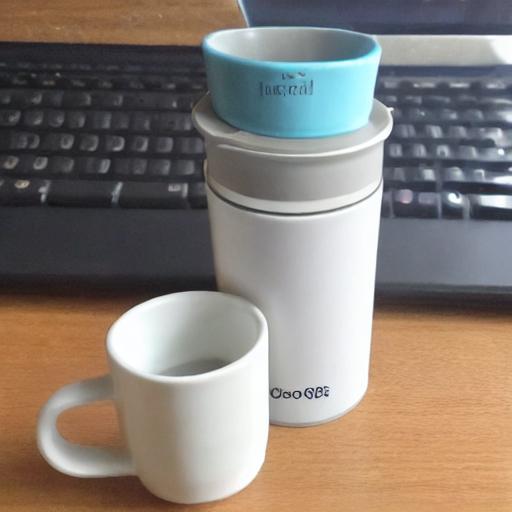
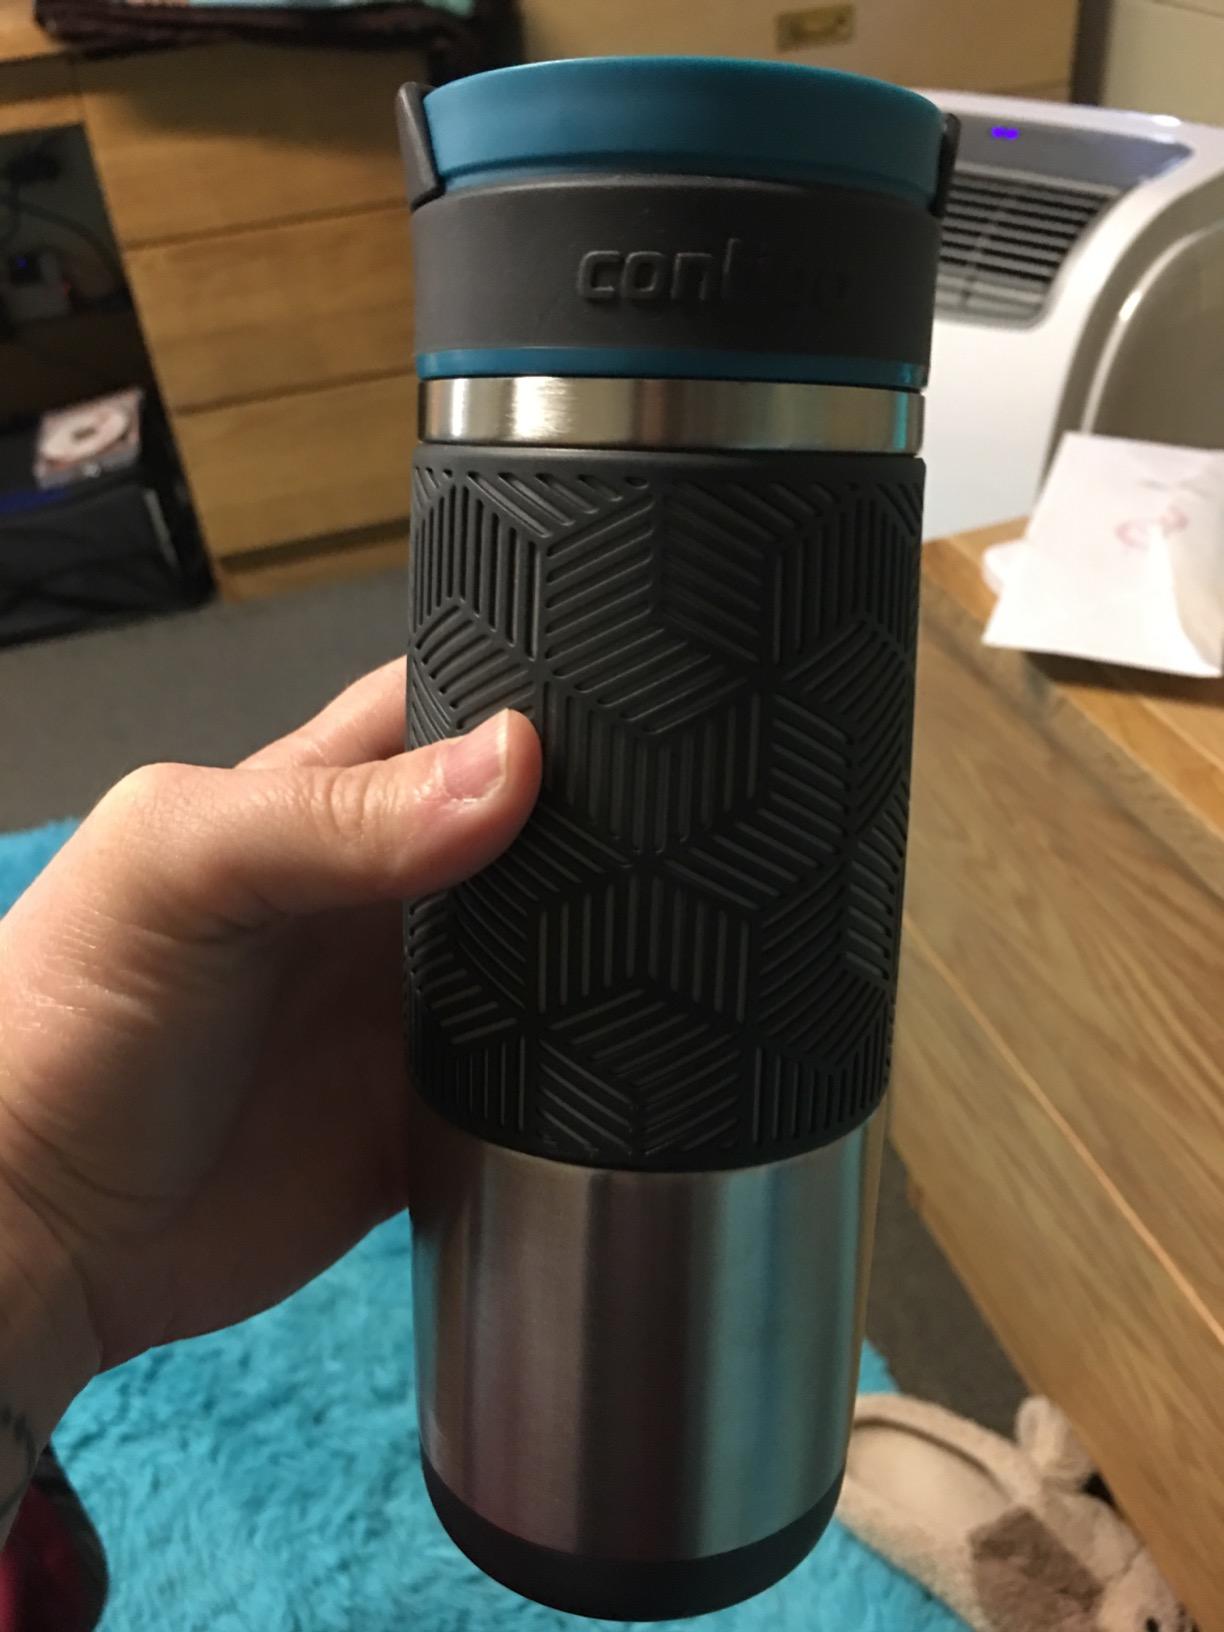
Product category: items_mug
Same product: no